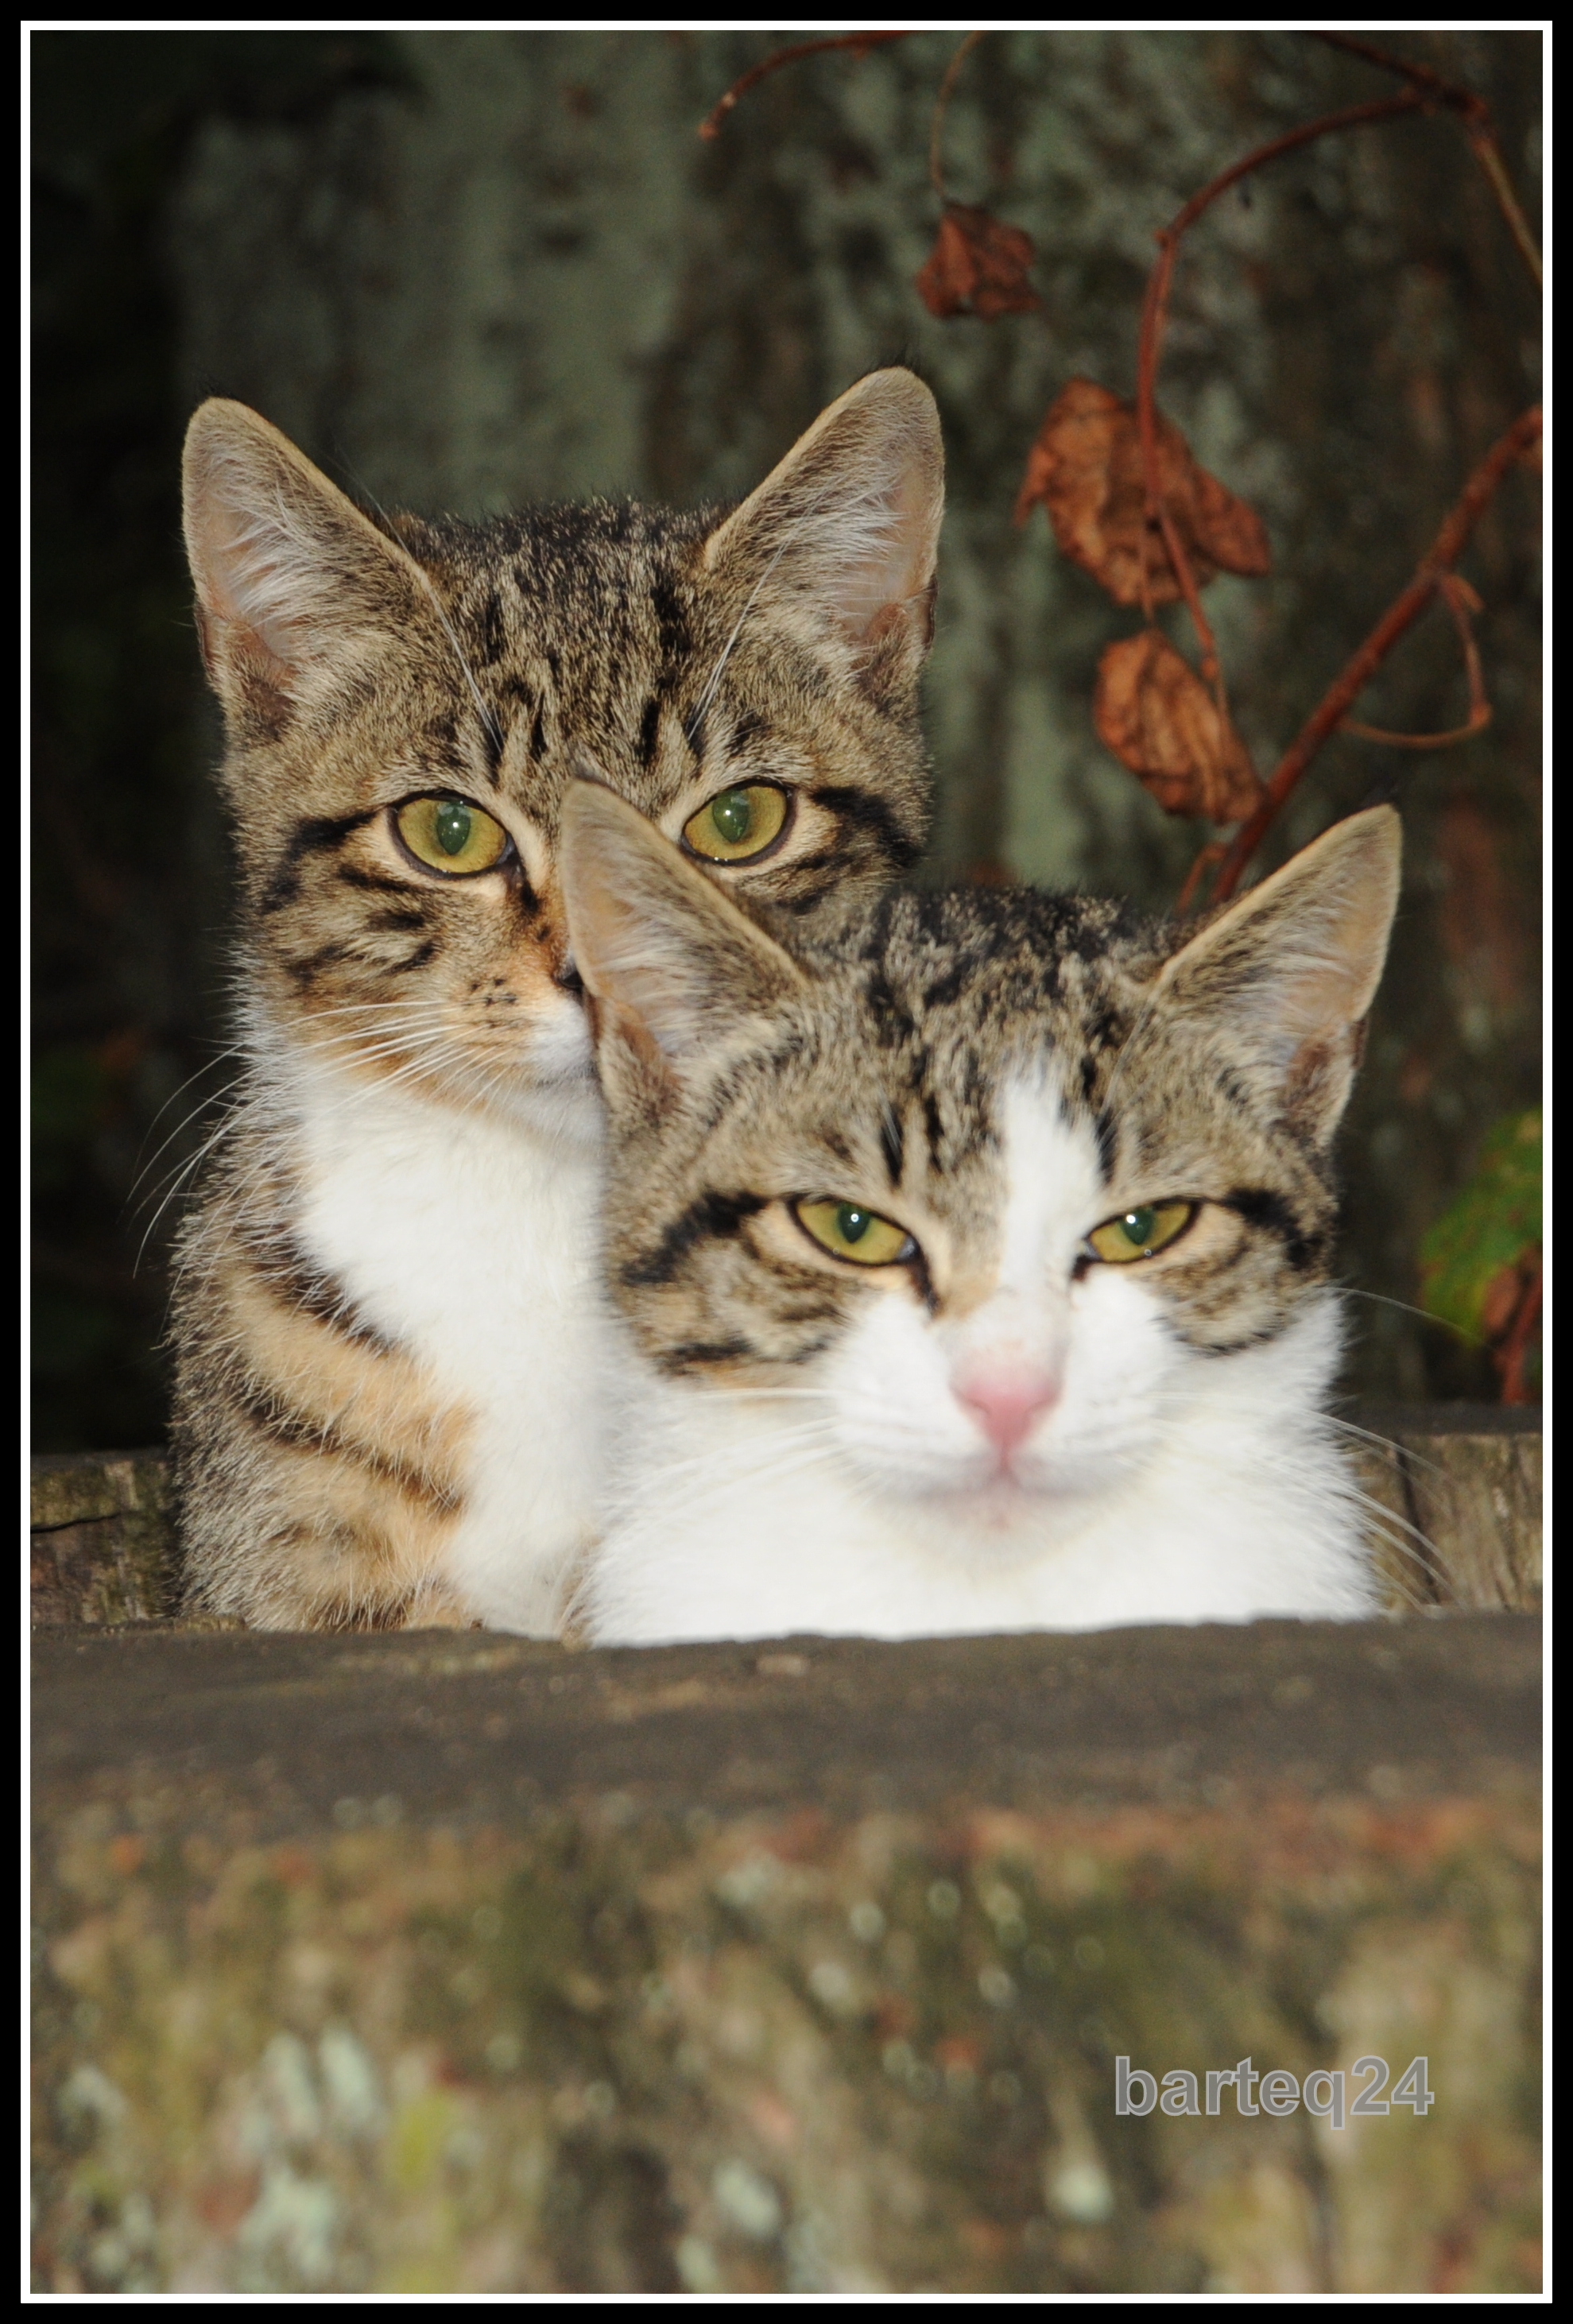
kitten, cat, mammal, fauna, whiskers, vertebrate, tabby cat, norwegian forest cat, european shorthair, wild cat, small to medium sized cats, cat like mammal, domestic short haired cat, pixie bob